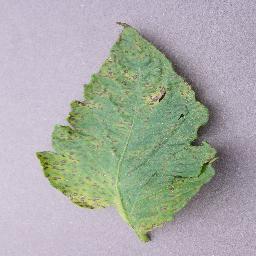
Label: Tomato___Septoria_leaf_spot